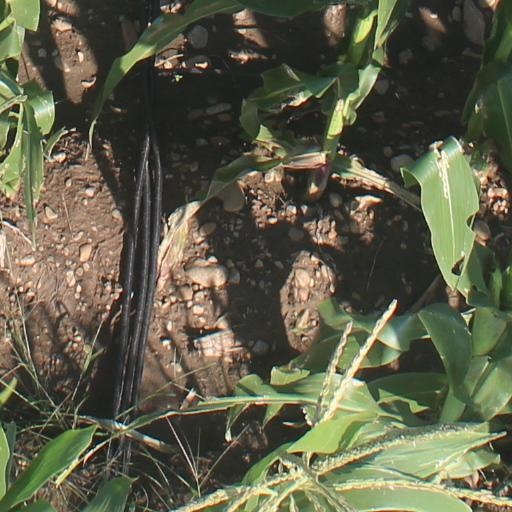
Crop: maize; corn